Monastery of the Holy Spirit, Vilnius

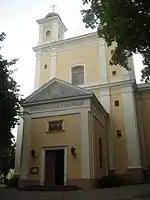
Facade of the church

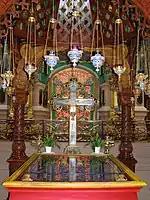
Reliquary with the relics of the Vilnius martyrs

The Monastery of the Holy Spirit is an Orthodox monastery in Vilnius that has been continuously operating since 1609. In the Polish–Lithuanian Commonwealth, it was one of the most important centers of Orthodoxy. After the annexation of the Vilnius region to the Russian Empire, the monastery was elevated to a second-rank and then a first-rank monastery. Since 1845, it has served as the residence of the Bishops of Vilnius and Lithuania. Operating legally within the borders of the Second Polish Republic since 1924, it continued its functions without interruption even after Vilnius became part of the Soviet Union. Its church, dedicated to the same invocation as the entire monastery, is a place of special veneration for the Vilnius martyrs – Saints Anthony, John, and Eustathius – whose relics are kept in the main nave of the church.